Military history of Afghanistan

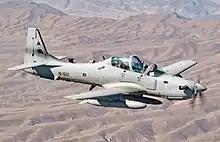
A-29 Super Tucano of the Afghan Air Force (AAF)

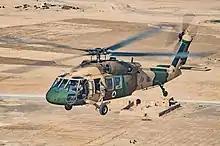
UH-60A Black Hawk

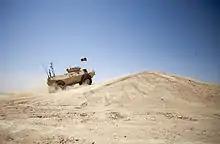
M1117 armored security vehicle (ASV)

After the formation of the Karzai administration in late 2001, the Afghan armed forces was gradually reestablished by the United States and its allies. Over two decades, 2001–2021, the United States spent an estimated $83 billion on the Afghan military through the Afghanistan Security Forces Fund and an additional $36 billion to support the Afghan government.